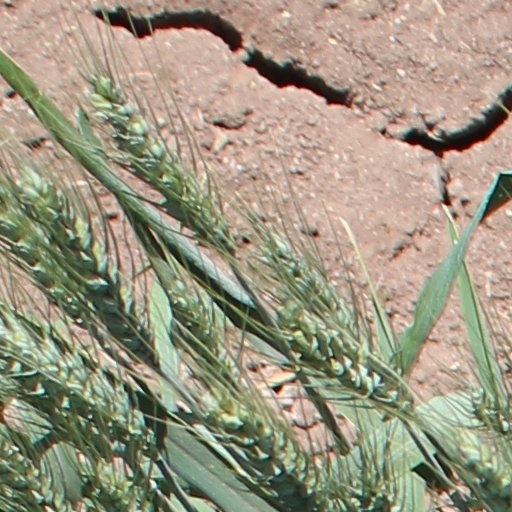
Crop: wheat